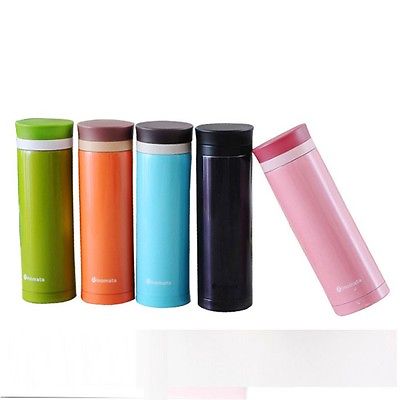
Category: mug